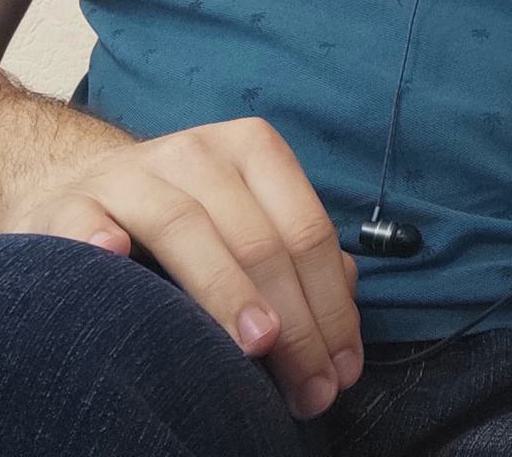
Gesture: no_gesture